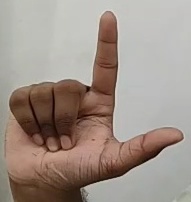
ASL sign: L